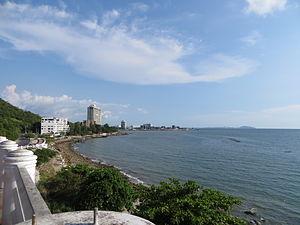
Bang Saen est une commune côtière de Thaïlande située à 85 km au sud de Bangkok.